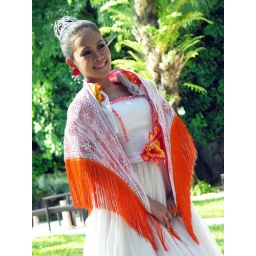
Girl in orange and white traditional costume at Maribago Bluewater Resort &amp;amp; Spa in Philippines.